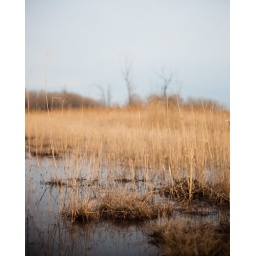
A bike in a field dreams of unconventionnal places